Anna Manel·la

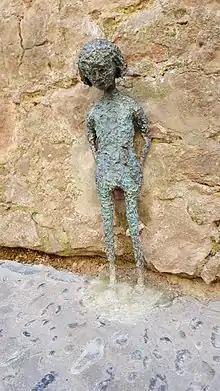
"Secrets", Santa Pau, Garrotxa

Manel·la was born in Olot in 1950. She attended Francesc Ferrer Private Elementary School before her secondary education at the Cor de Maria de Olot College of Nuns. She studied sculpture, drawing and painting at Barcelona' s La Llotja Art College. Her postgraduate studies were at the Art Academy of Olot and the art workshop "Marzo Mart" in the coastal town of Sant Feliu de Guíxols, where she developed her engraving skills.